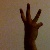
The image shows a hand gesture representing the number 6 in Indian Sign Language.